Daphnis

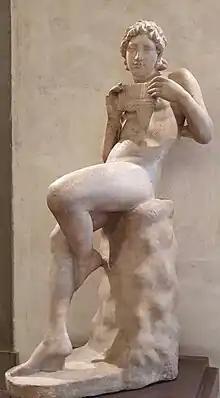
Statue of Daphnis, 1st-2nd century CE, Parian marble

In Greek mythology, Daphnis (from , "daphne", "Bay Laurel") was a legendary Sicilian cowherd who was said to be the inventor of pastoral poetry. According to Diodorus the Sicilian (1st century BC), Daphnis was born in the Heraean Mountains of central Sicily.